Pathein

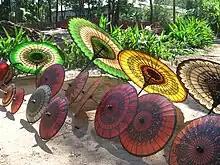
Locally made Pathein hti parasols

According to local history, the city was first a town called Thinsawanargara was founded in 325 BCE by a King "Sri Dhammasoka". The first extant record of a settlement in the location called Kusima in the Pali language comes from a Sri Lankan rock inscription dated to 1165 CE. It is often mentioned that the city was part of Buddhist Mon kingdoms prior to the expansion of the Bagan Empire, however detailed research into the city's history is not extensive.